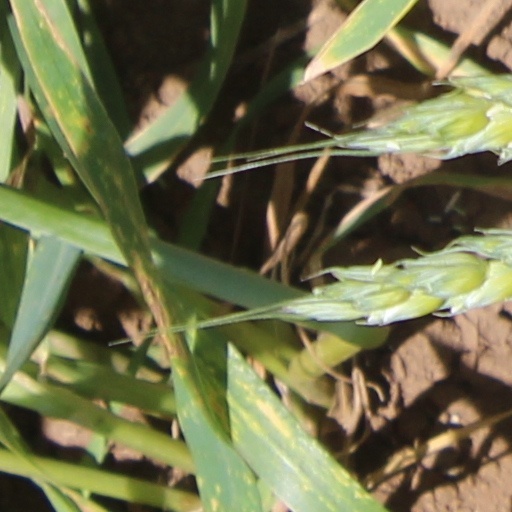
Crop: wheat